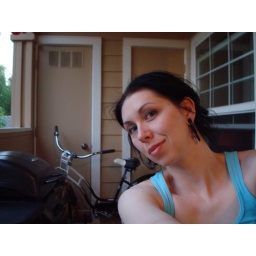
Enjoying the balcony for the first time in a long time. In fact, I'm sitting there right now, typing this.